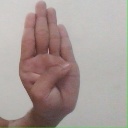
अक्षर: ब